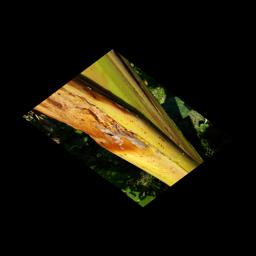
Label: PSEUDOSTEM WEEVIL